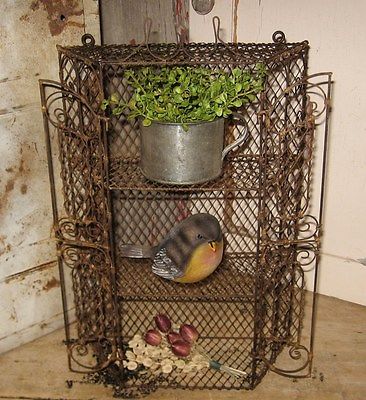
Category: cabinet